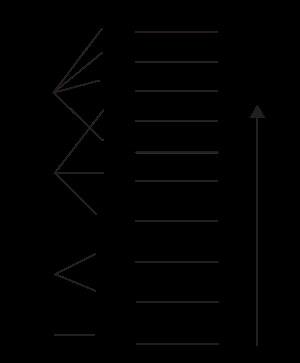
Un niveau d'énergie est une quantité utilisée pour décrire les systèmes en mécanique quantique et par extension dans la physique en général, sachant que, s'il y a bien quantification de l'énergie, à un niveau d'énergie donné correspond un « état du système » donné ; à moins que le niveau d'énergie soit dit « dégénéré ». La notion de niveau d'énergie a été proposée en 1913 par le physicien danois Niels Bohr.